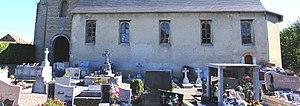
Cimetière de Sarniguet (Hautes-Pyrénées)
Sarniguet est une commune française située dans le département des Hautes-Pyrénées, en région Occitanie.